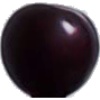
Label: Cherry Wax Black 1